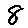
Label: 8